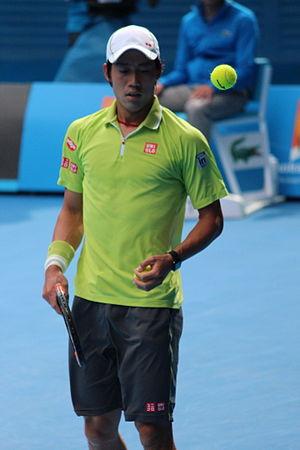
Kei Nishikori, né le 29 décembre 1989 à Matsue, est un joueur de tennis japonais. Professionnel depuis 2007, il est le premier joueur japonais de l'histoire à atteindre la finale d'un tournoi du Grand Chelem et la quatrième place au classement ATP. Il a remporté douze titres en simple sur le circuit ATP dont six tournois ATP 500. Il a également gagné une médaille de bronze olympique aux Jeux de Rio en 2016.